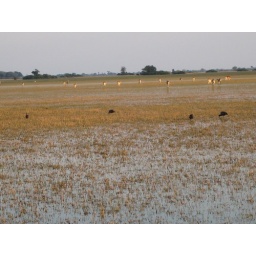
Lechwe and birds in water